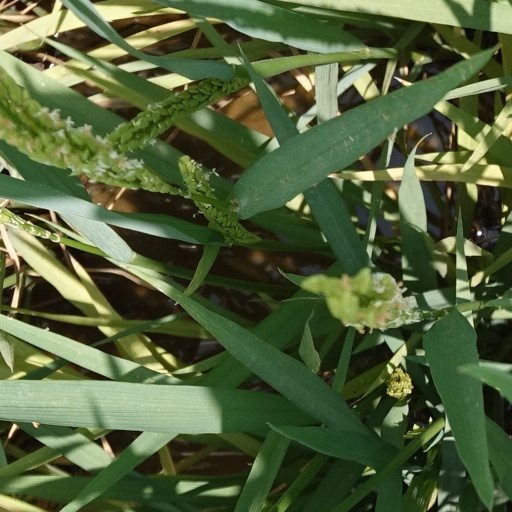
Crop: rice